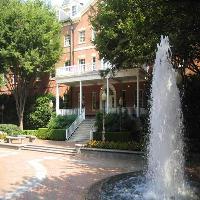
Weather: sun or clear